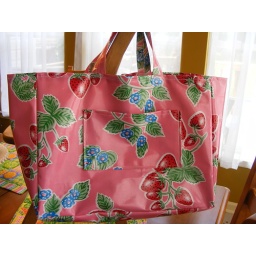
Found this great fabric in NYC - perfect library book bag. Gonna try some other things with this fabric, too.